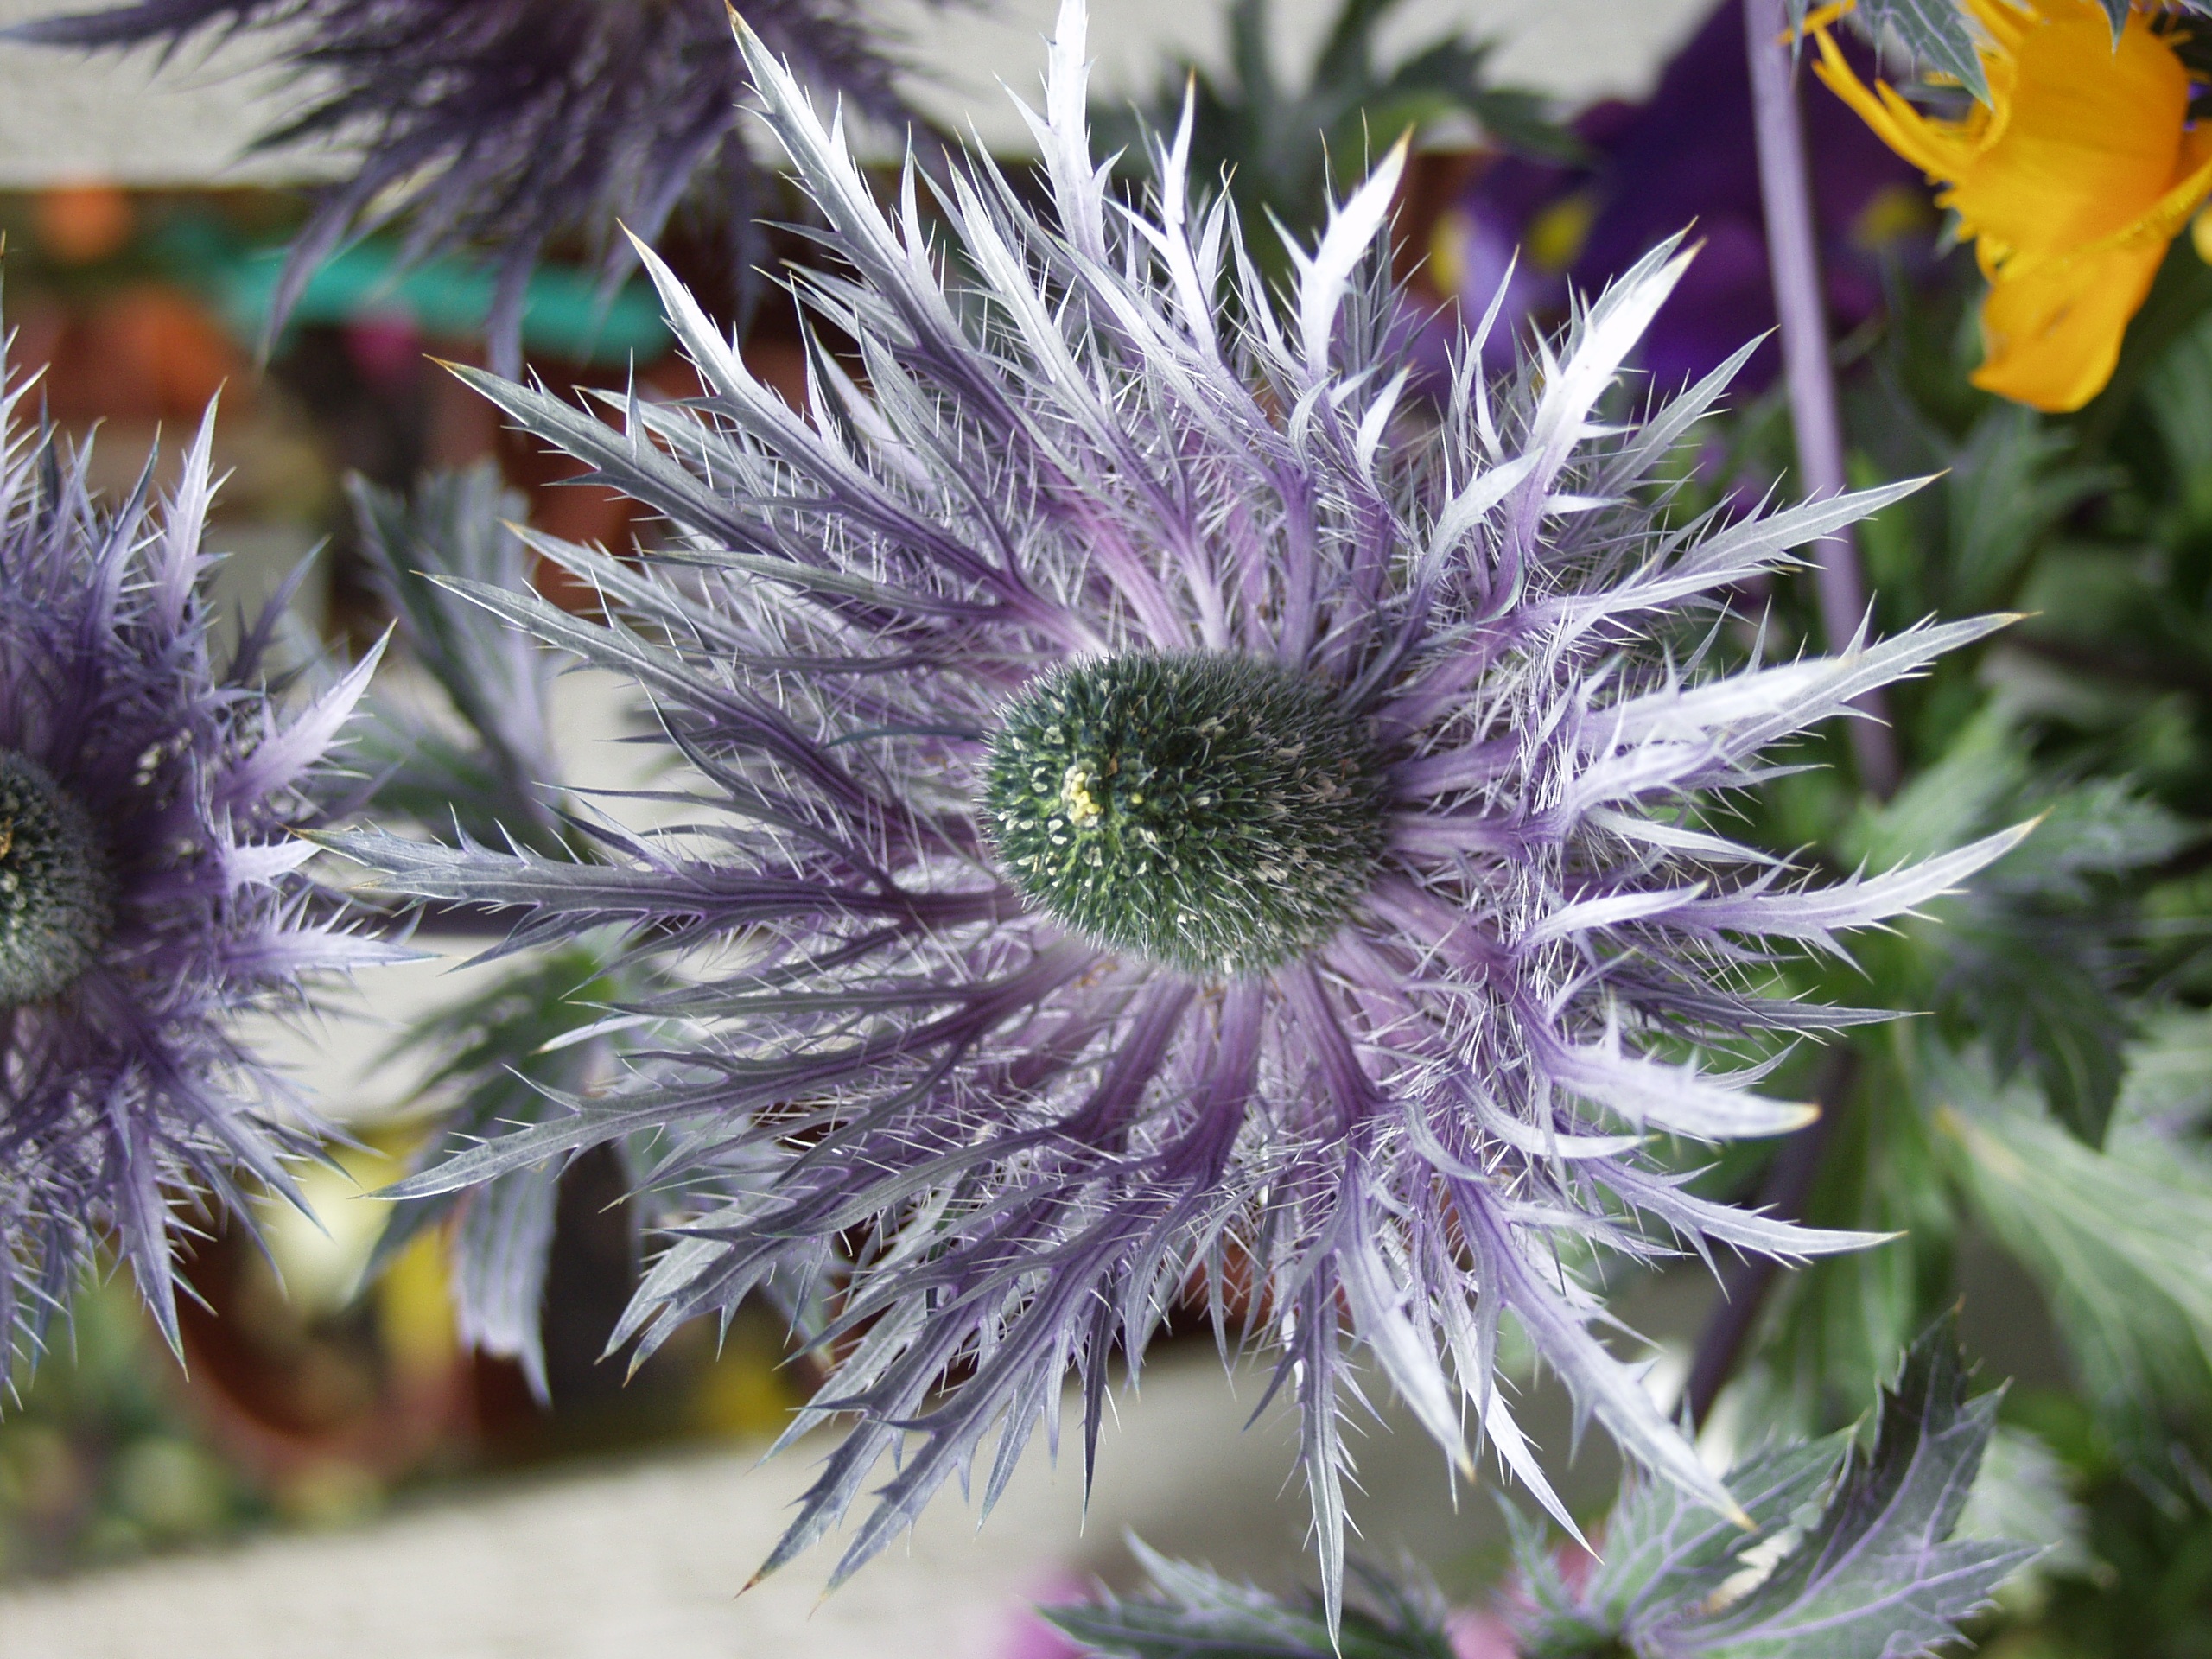
nature, plant, flower, botany, closeup, flora, plants, wildflower, close up, violet, thistle, macro photography, flowering plant, daisy family, silybum, land plant, jagged petals